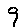
Label: 9